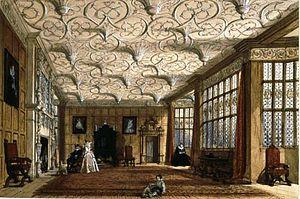
Bramall Hall est un château anglais Tudor situé à Bramhall dans le district métropolitain de Stockport dans le Grand Manchester.